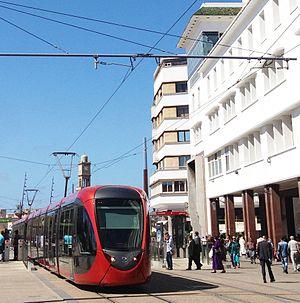
Le tramway de Casablanca est un système de transport en commun en site propre desservant l'agglomération de Casablanca, capitale économique du Maroc, et mis en service commercial le 13 décembre 2012. En 2019, il comprend deux lignes totalisant 47,5 km de réseau avec 71 stations. Le tramway de Casablanca est exploité et maintenu par RATP Dev Casablanca, filiale de RATP Dev, sous l'autorité de Casa Transport.